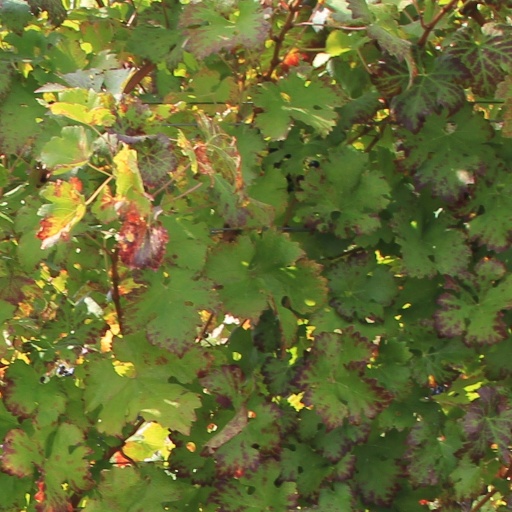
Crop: grape